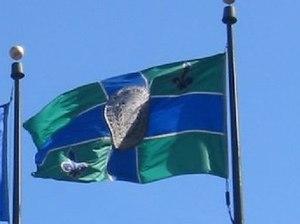
Petrozavodsk est une ville de Russie et la capitale de la république de Carélie. Sa population s'élève à 268 946 habitants en 2013.
La ville de Duluth est le siège du comté de Saint Louis, dans le Minnesota, dans le nord des États-Unis. Elle se trouve à l'ouest du lac Supérieur et est reliée à l’océan Atlantique grâce au système des Grands Lacs et au canal Érié. Selon le recensement de 2000, la ville comptait 86 918 habitants, 184 000 avec sa banlieue. Elle compose avec Superior la région urbaine de Twin Ports, regroupant 275 486 habitants.